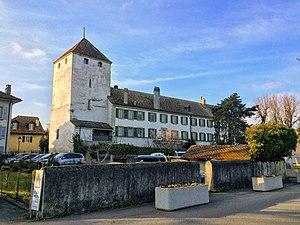
Le château de Saint-Prex.
Saint-Prex est une commune suisse du canton de Vaud, située dans le district de Morges. Celle-ci se trouve sur les bords du lac Léman.